California Department of Corrections and Rehabilitation

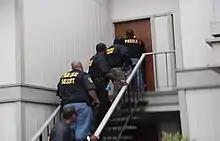
Parole Agents making a home visit in Oakland, California

According to the Department's official Web site, "Currently there are 33 adult correctional institutions, 13 adult community correctional facilities, and eight juvenile facilities in California which house 92,298 adult offenders (as of 6/15/2025) and nearly 3,200 juvenile offenders." This inmate population makes the CDCR the largest state-run prison system in the United States.